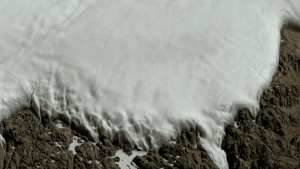
Hiawatha-krateret
To billeder af Hiawatha-krateret, et med og et uden isdækket
Hiawatha-krateret er et stort nedslagskrater fundet under Hiawatha-gletsjerens isdække i Inglefield Land nord for Thule i det nordlige Grønland. Krateret er 31 kilometer i diameter og 300 meter dybt og er blandt de 25 største meteorkratere på jorden.